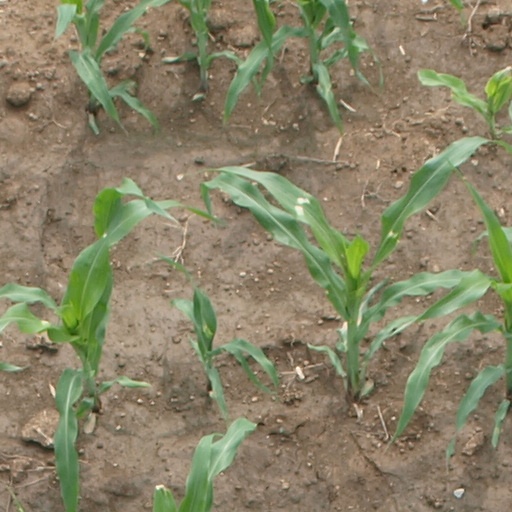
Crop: maize; corn